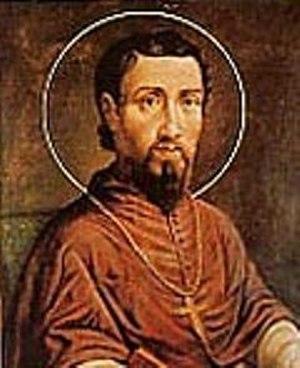
L’expédition en Corée du contre-amiral Roze est une expédition militaire française dirigée en 1866 contre le royaume coréen.